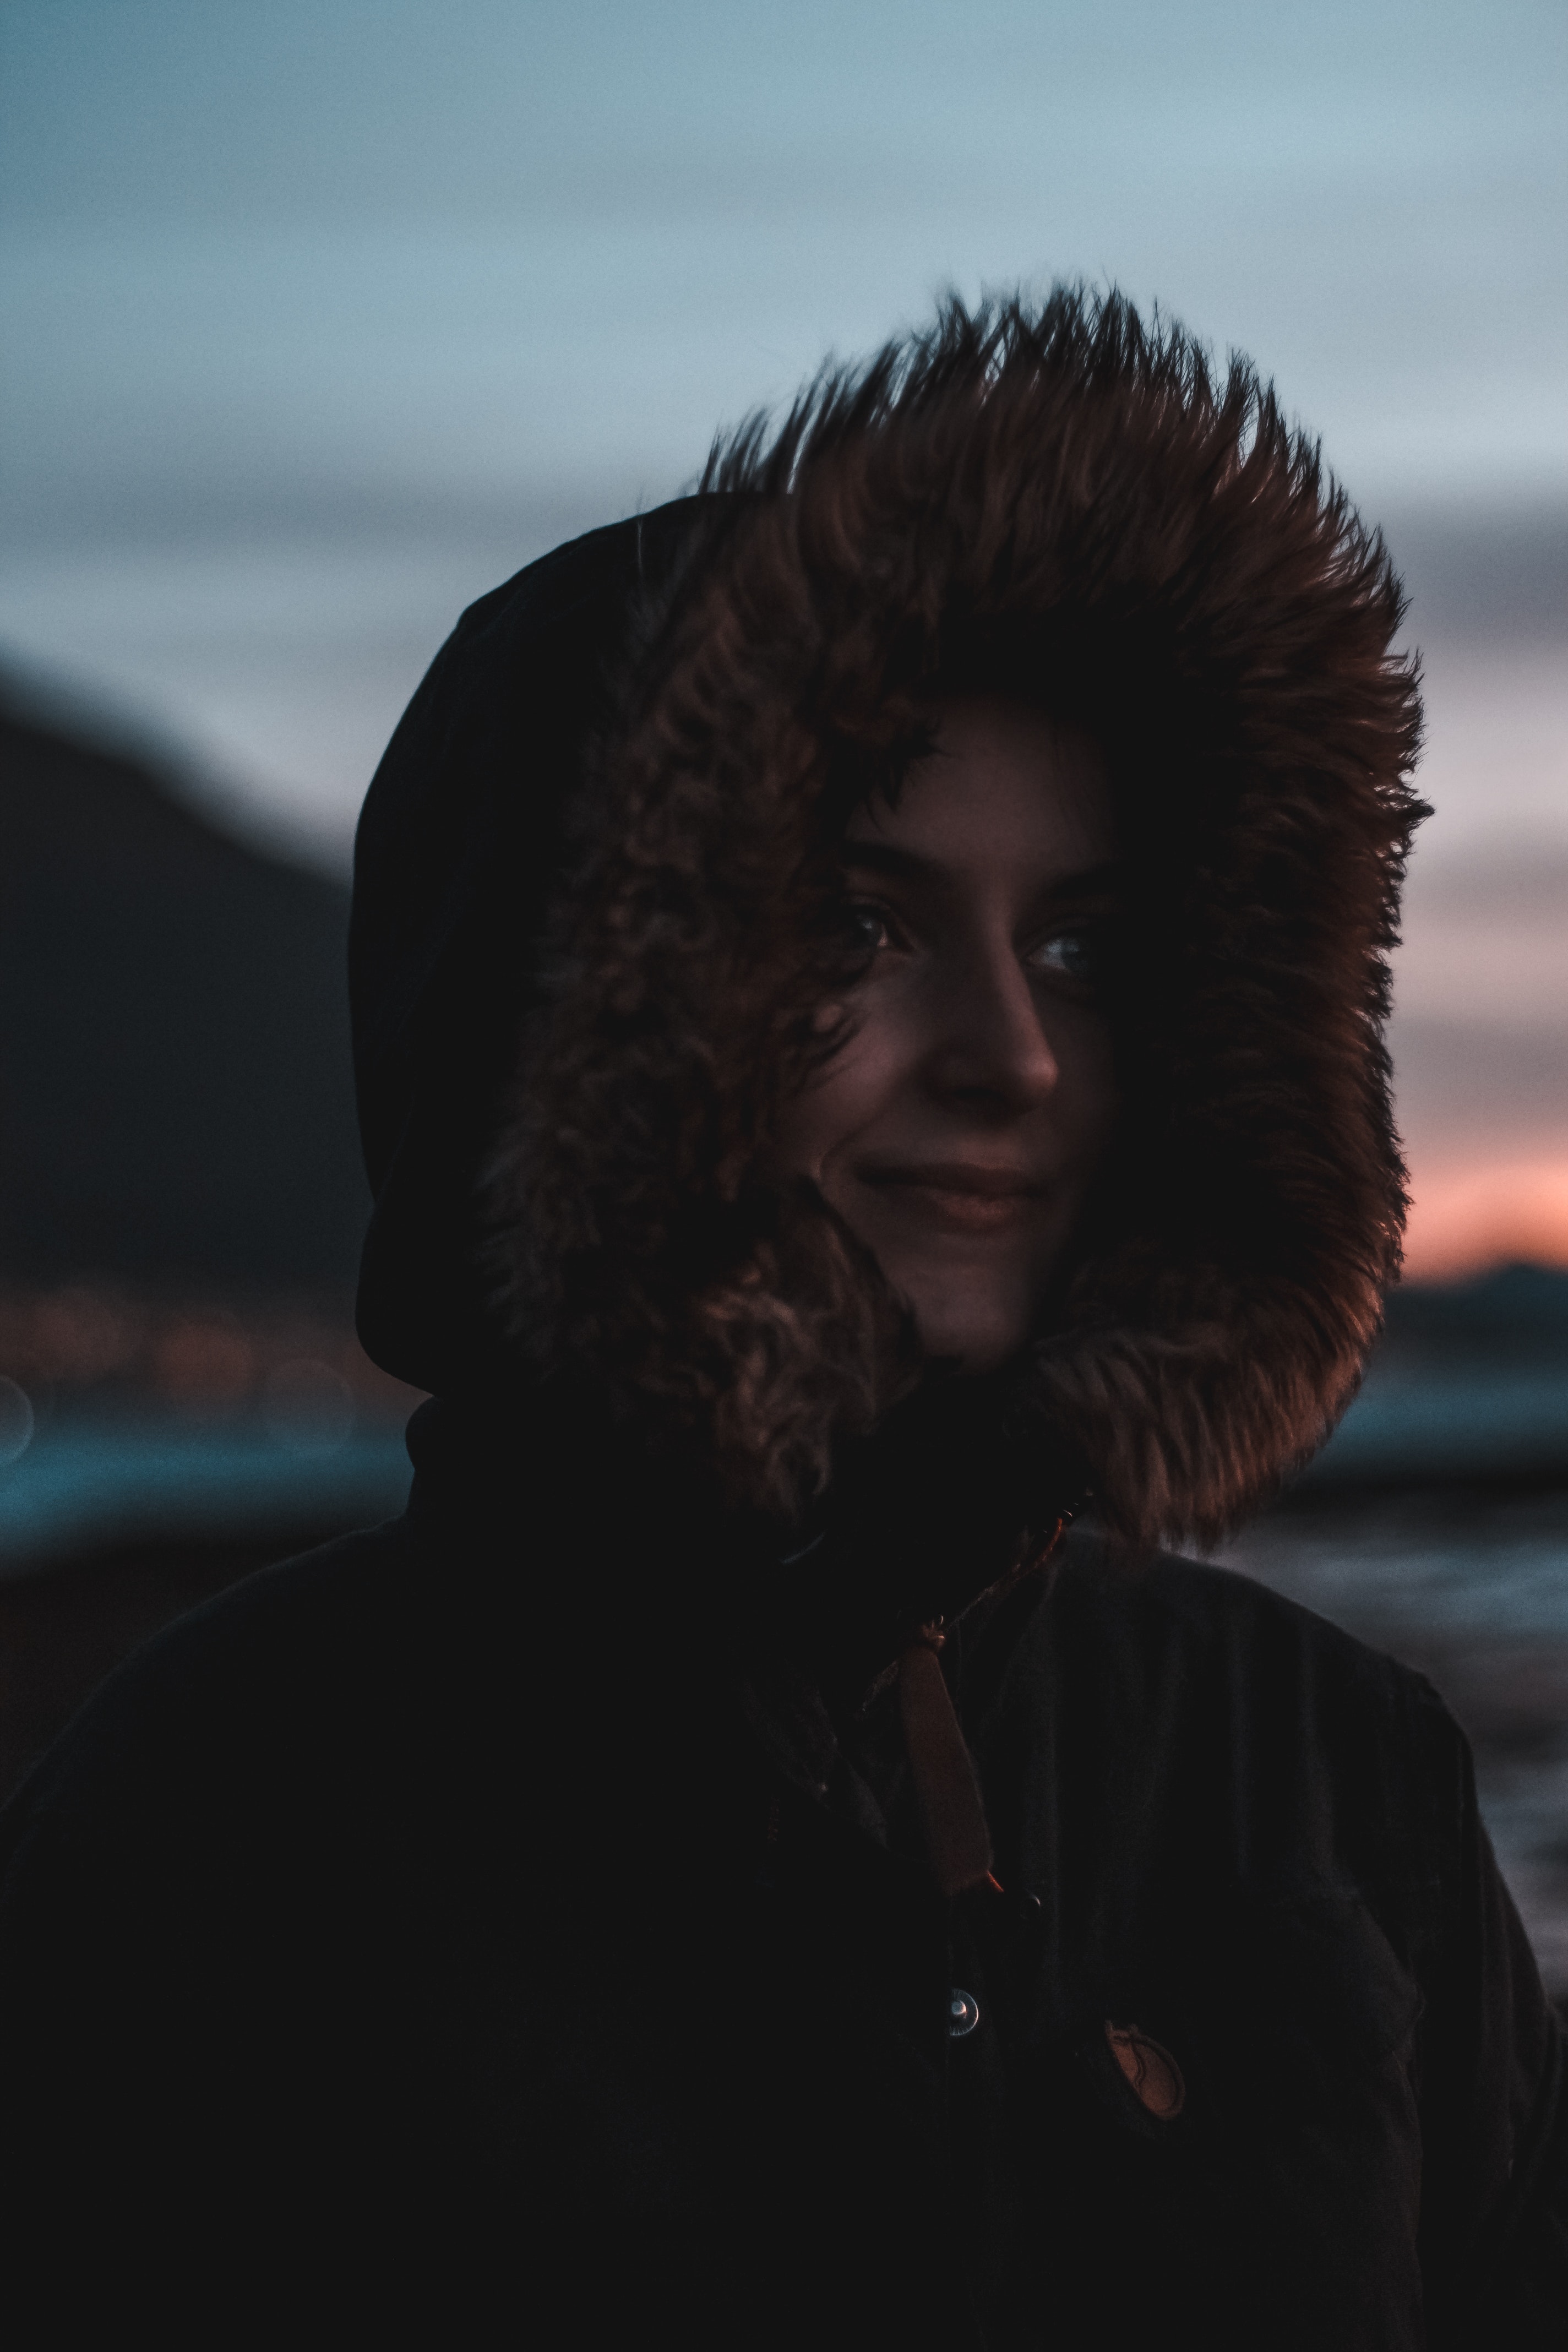
hair, face, black, sky, beauty, photography, eye, human, darkness, outerwear, smile, night, portrait photography, cloud, portrait, jacket, midnight, black hair, flash photography